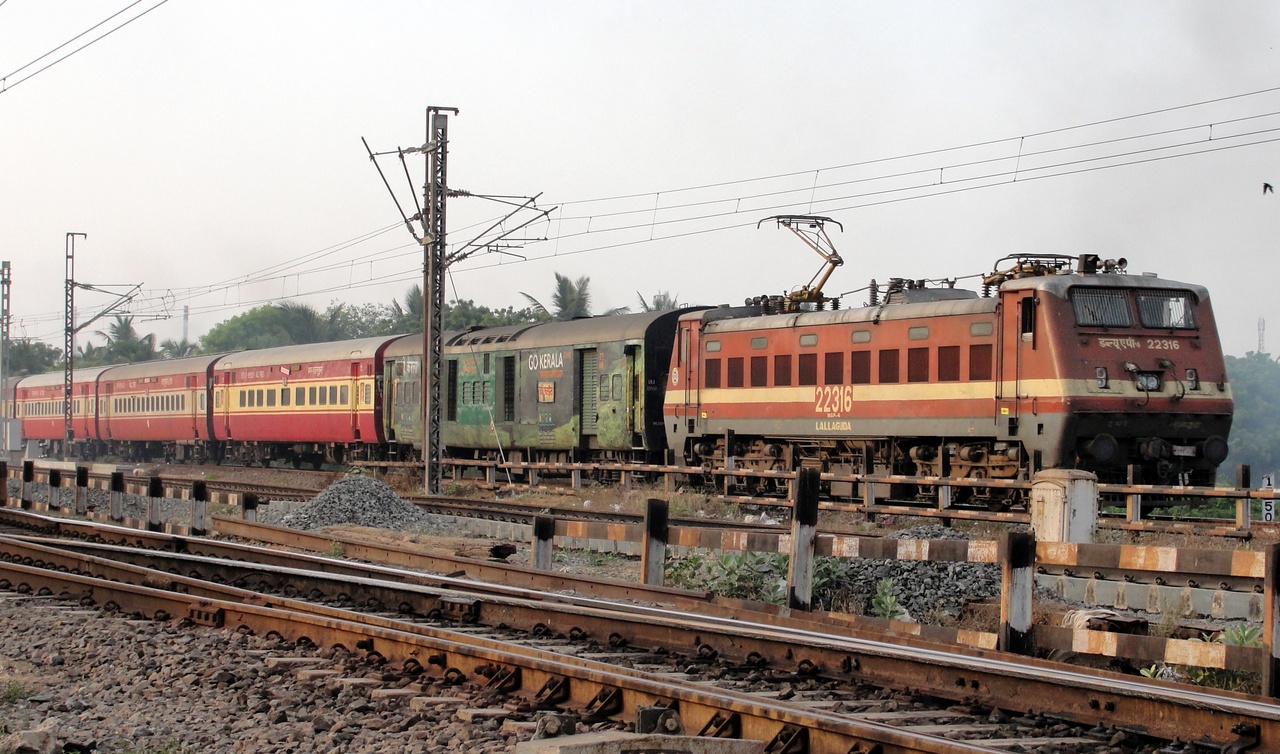
Chennai Rajdhani near Ennore